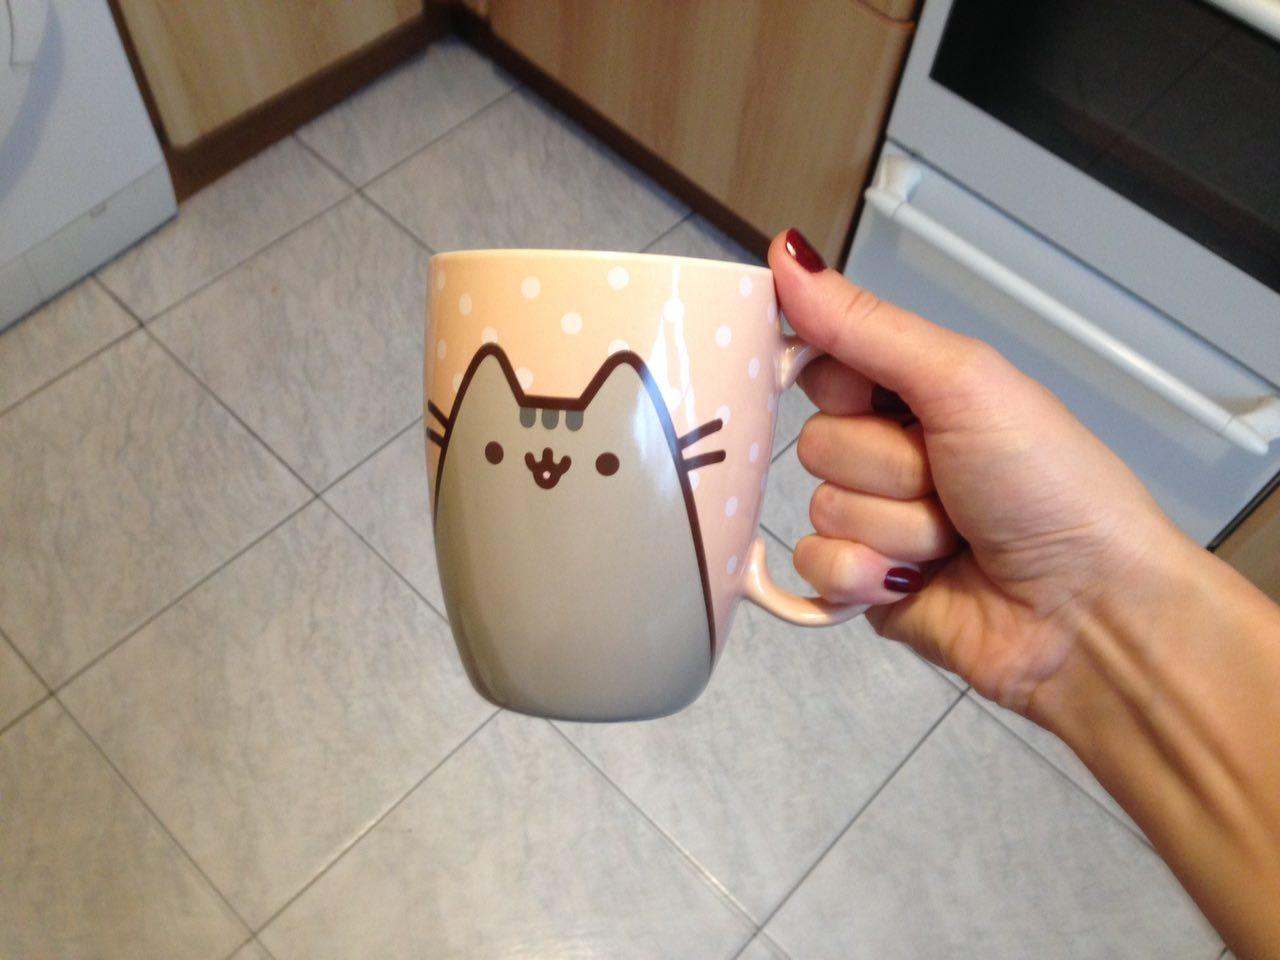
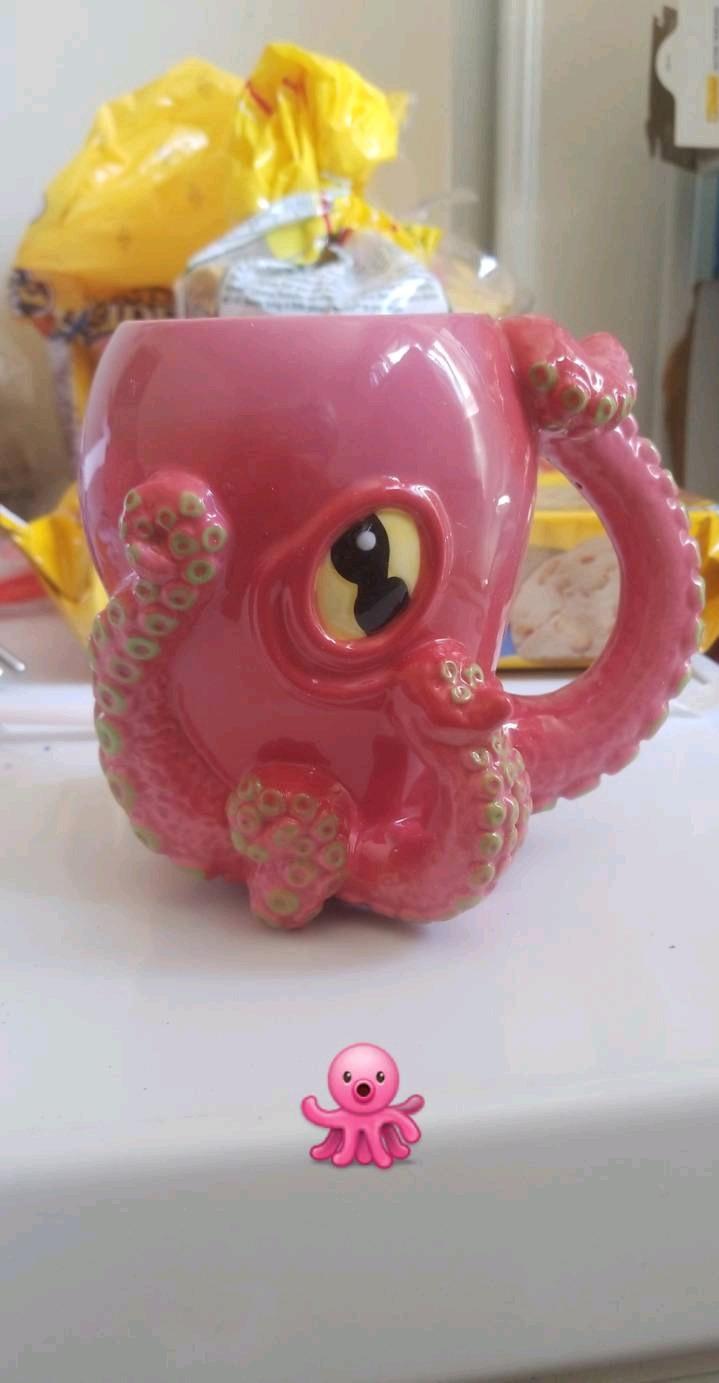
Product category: items_mug
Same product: no